Nanjing Requiem

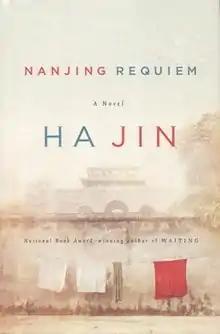
First edition ( Pantheon Books)

Nanjing Requiem is a 2011 novel by Chinese-American writer Ha Jin about the Nanjing Massacre.